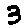
Label: 3